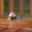
Label: snail